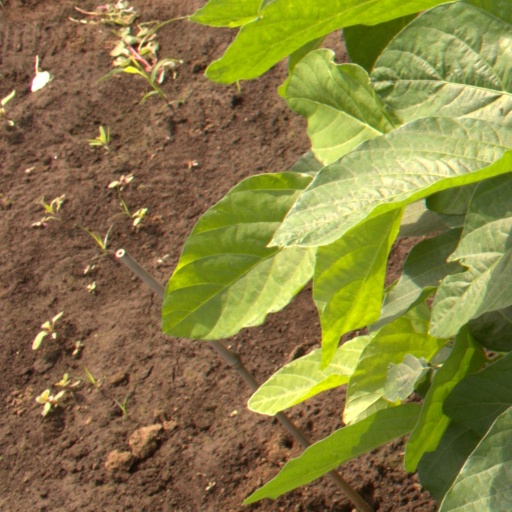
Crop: soybean